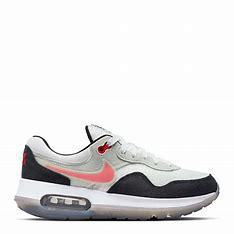
Brand: Nike
Model: Air Max Motif